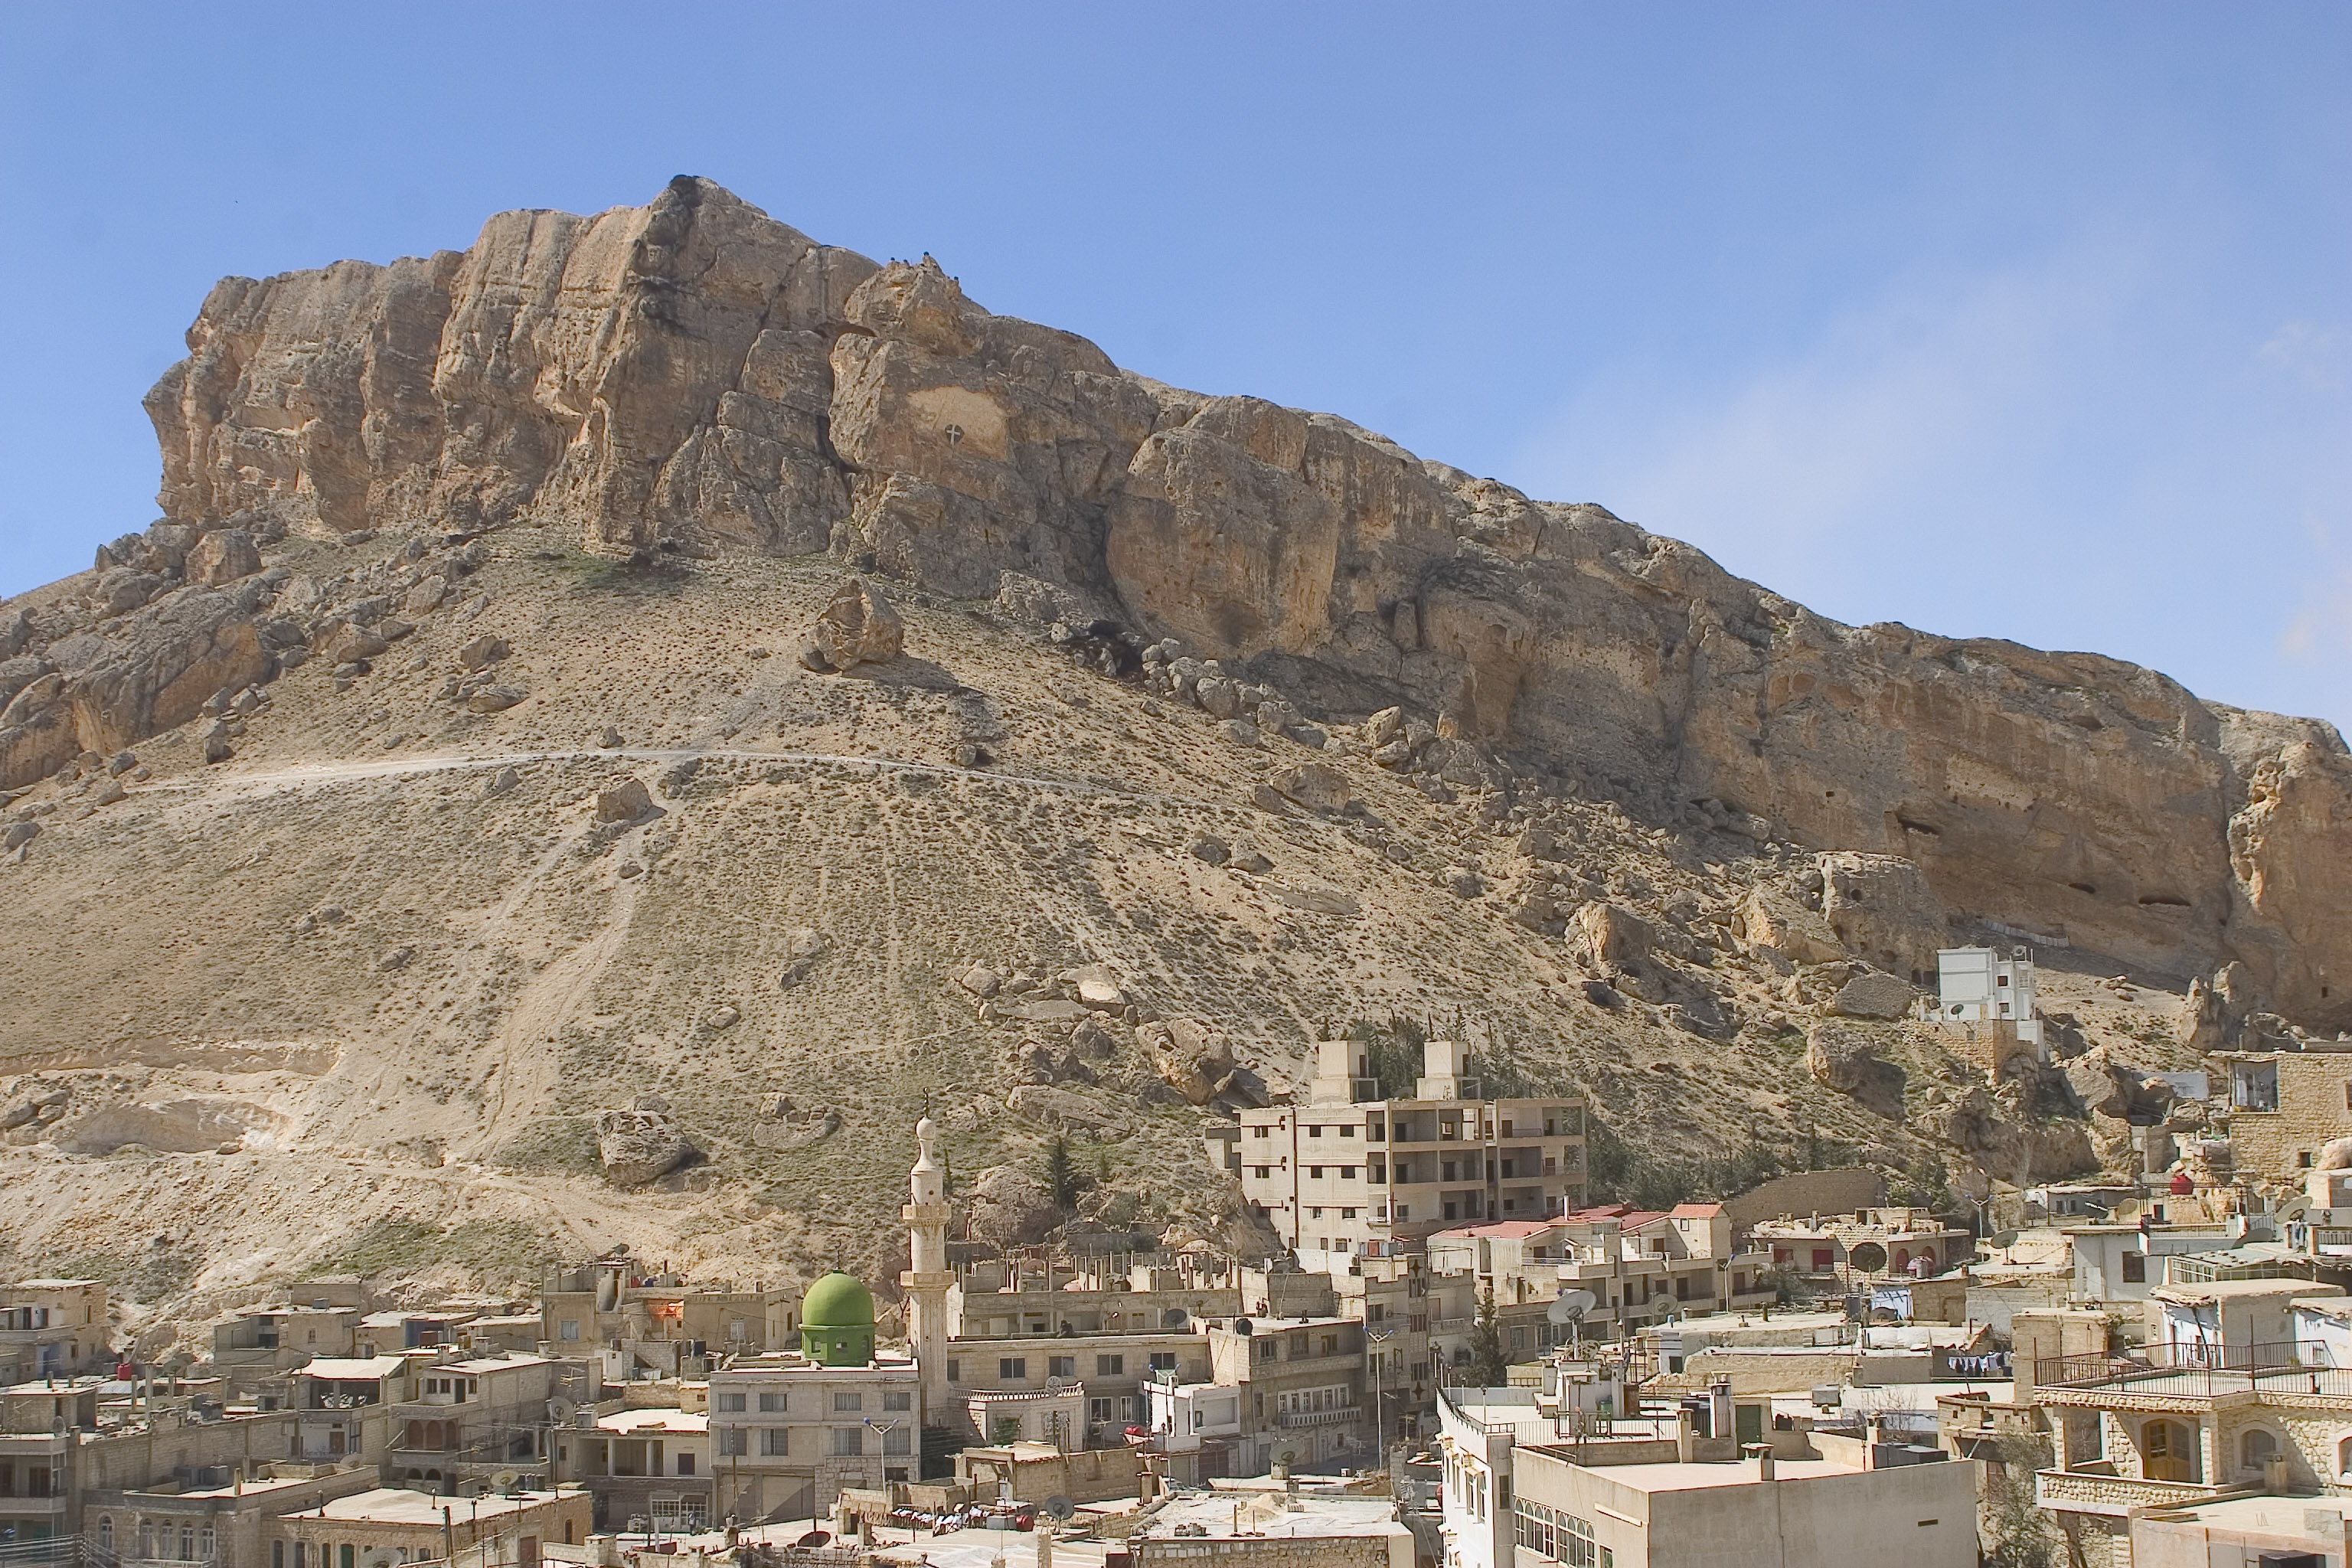
landscape, mountain, town, monument, landmark, fortification, terrain, geology, ruins, plateau, cape, wadi, unesco world heritage site, syria, historic site, ancient history, seidnaya, maalola, christlisches villages